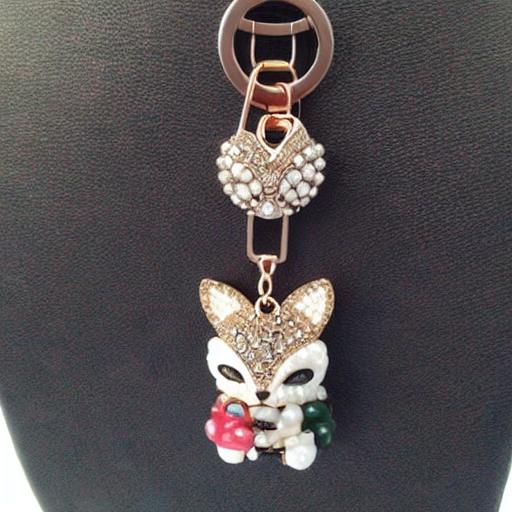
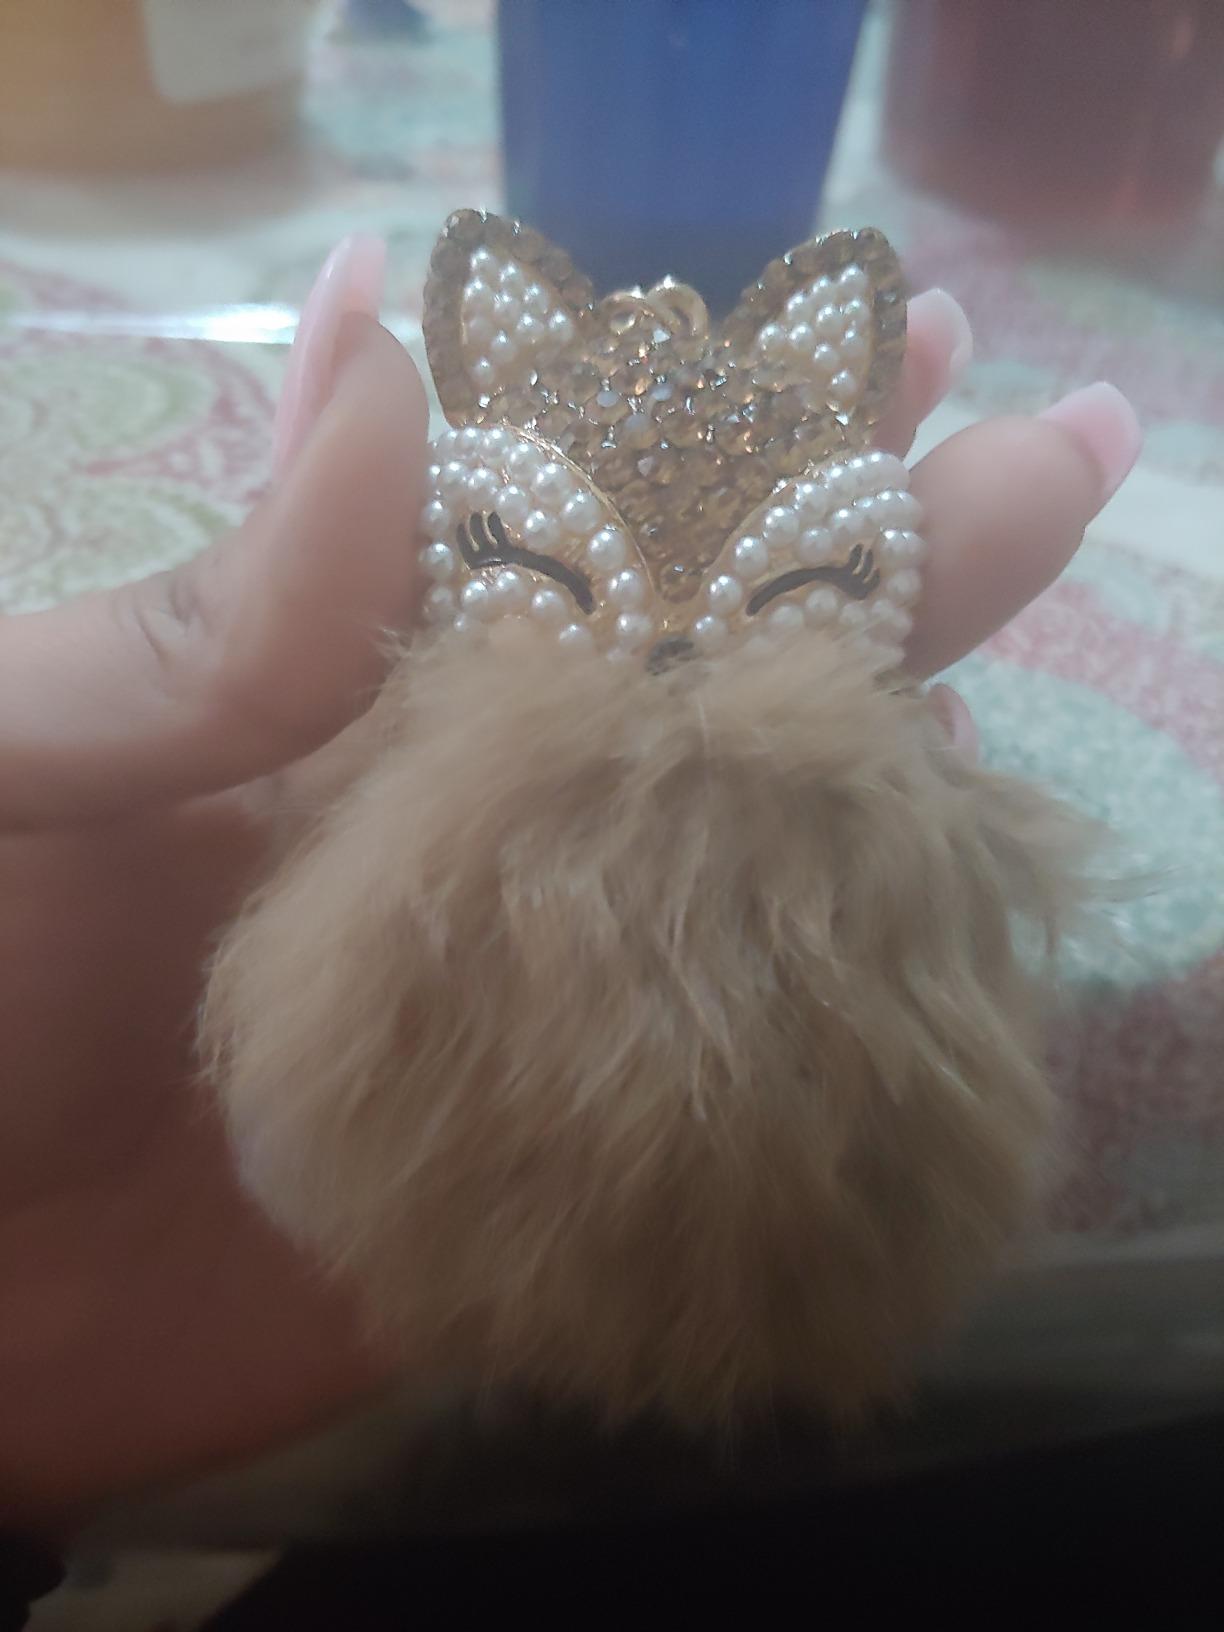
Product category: accessories_keychain
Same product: no